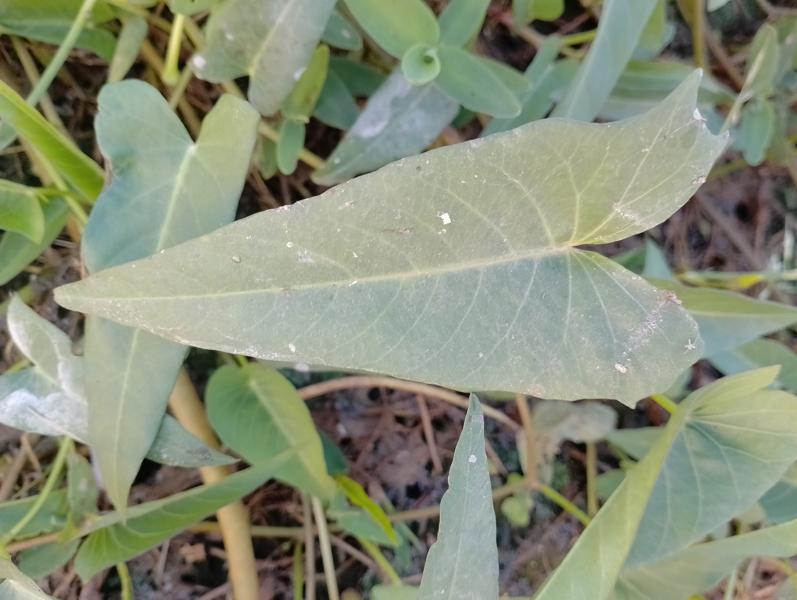
Weed species: Ipomoea aquatic